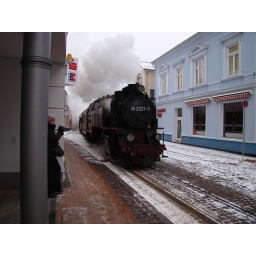
a train runs through the city ... taken by my girl friend ines